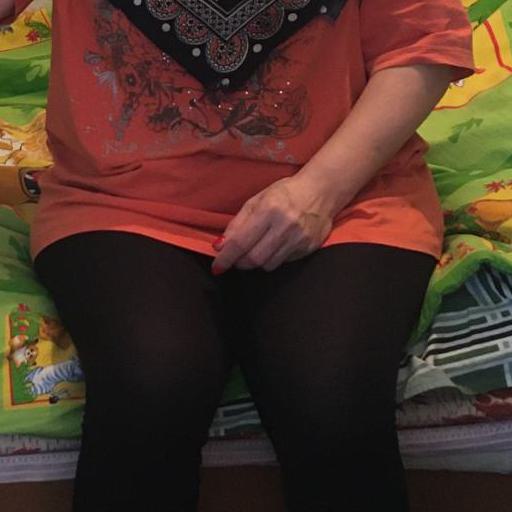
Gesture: no_gesture